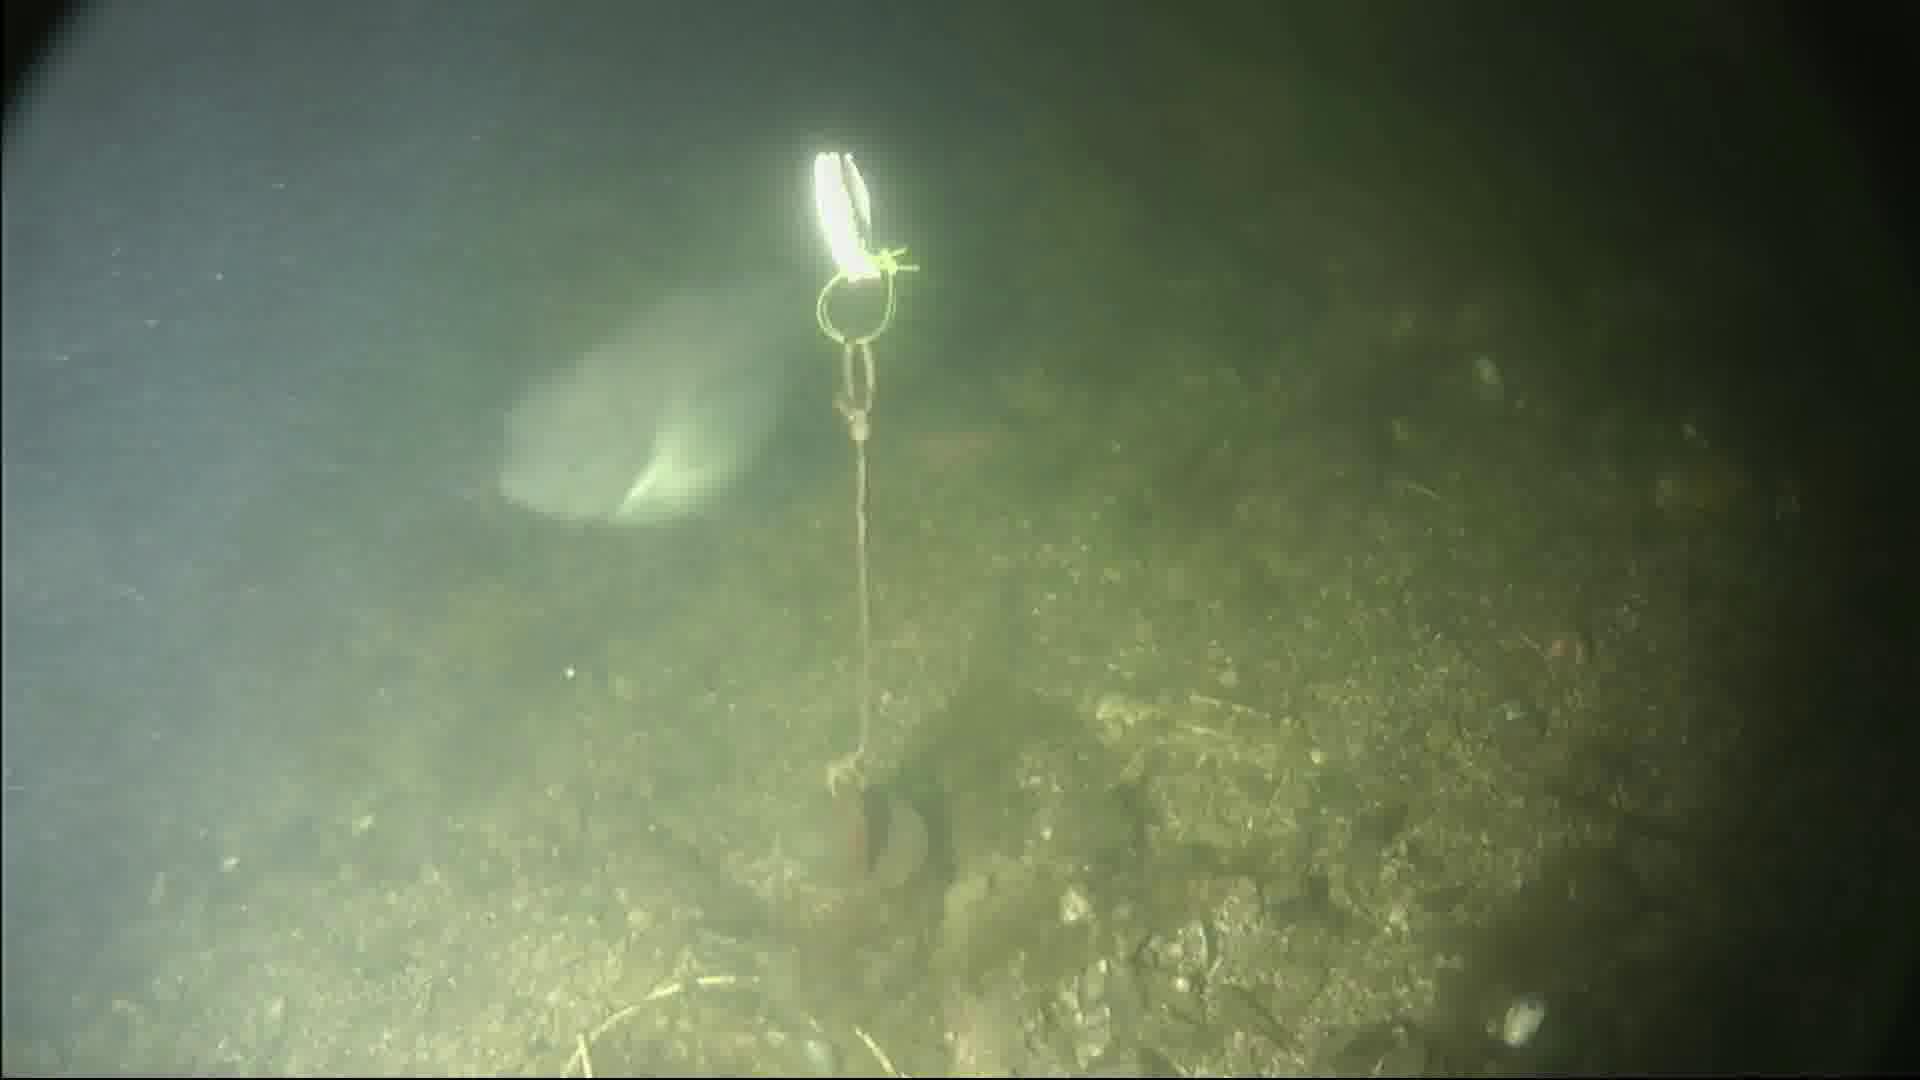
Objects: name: fish